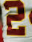
Number: 2